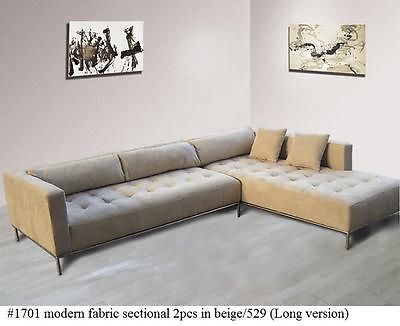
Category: sofa